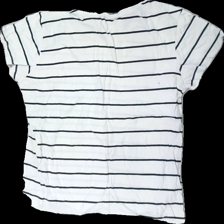
View: back
Type: T-shirt
Category: Ladies
Brand: Not in the list
Brand text on label: BLWR
Colors: White, Red, Black
Material: 100% cotton
Pattern: Striped
Cut: Regular, C-collar
Size: XL
Season: All
Stains: Minor
Price range: <50
Recommended usage: Recycle
Comment: yellow stains